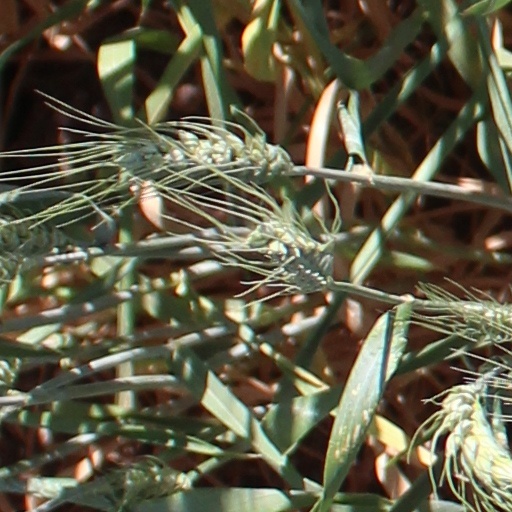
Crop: wheat